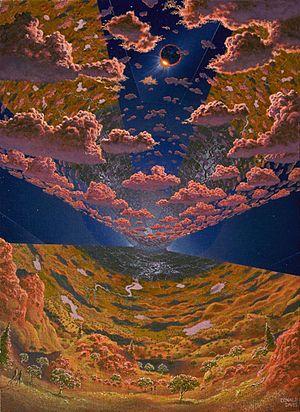
Les Villes de l'espace : vers le peuplement, l'industrialisation et la production d'énergie dans l'espace est un livre publié en 1977, écrit par Gerard K. O'Neill, et constitue une feuille de route pour ce que les États-Unis pourraient faire dans l'espace après le programme Apollo. Il envisage de construire de grandes colonies habitées sous la forme de cylindres O'Neill, en particulier près des points de Lagrange. Ces colonies seraient construites en utilisant des matières premières tirées de la surface lunaire à l'aide d'une catapulte électromagnétique fonctionnant avec des panneaux solaires ainsi que depuis des astéroïdes, et financées par la construction de centrale solaires orbitales.
Une sphère de Dyson est une mégastructure hypothétique décrite en 1960 par le physicien et mathématicien américano-britannique Freeman Dyson, dans un court article publié dans la revue Science et intitulé Search for Artificial Stellar Sources of Infrared Radiation. Cette structure d'astro-ingénierie consiste en une sphère de matière, artificielle et creuse, située autour d’une étoile et conçue pour en capturer presque toute l’énergie émise, pour une utilisation industrielle. Dyson nomme également cette structure biosphère artificielle.